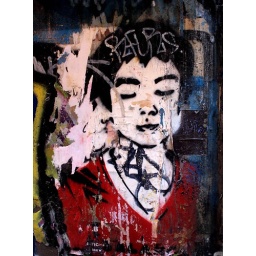
boy in red